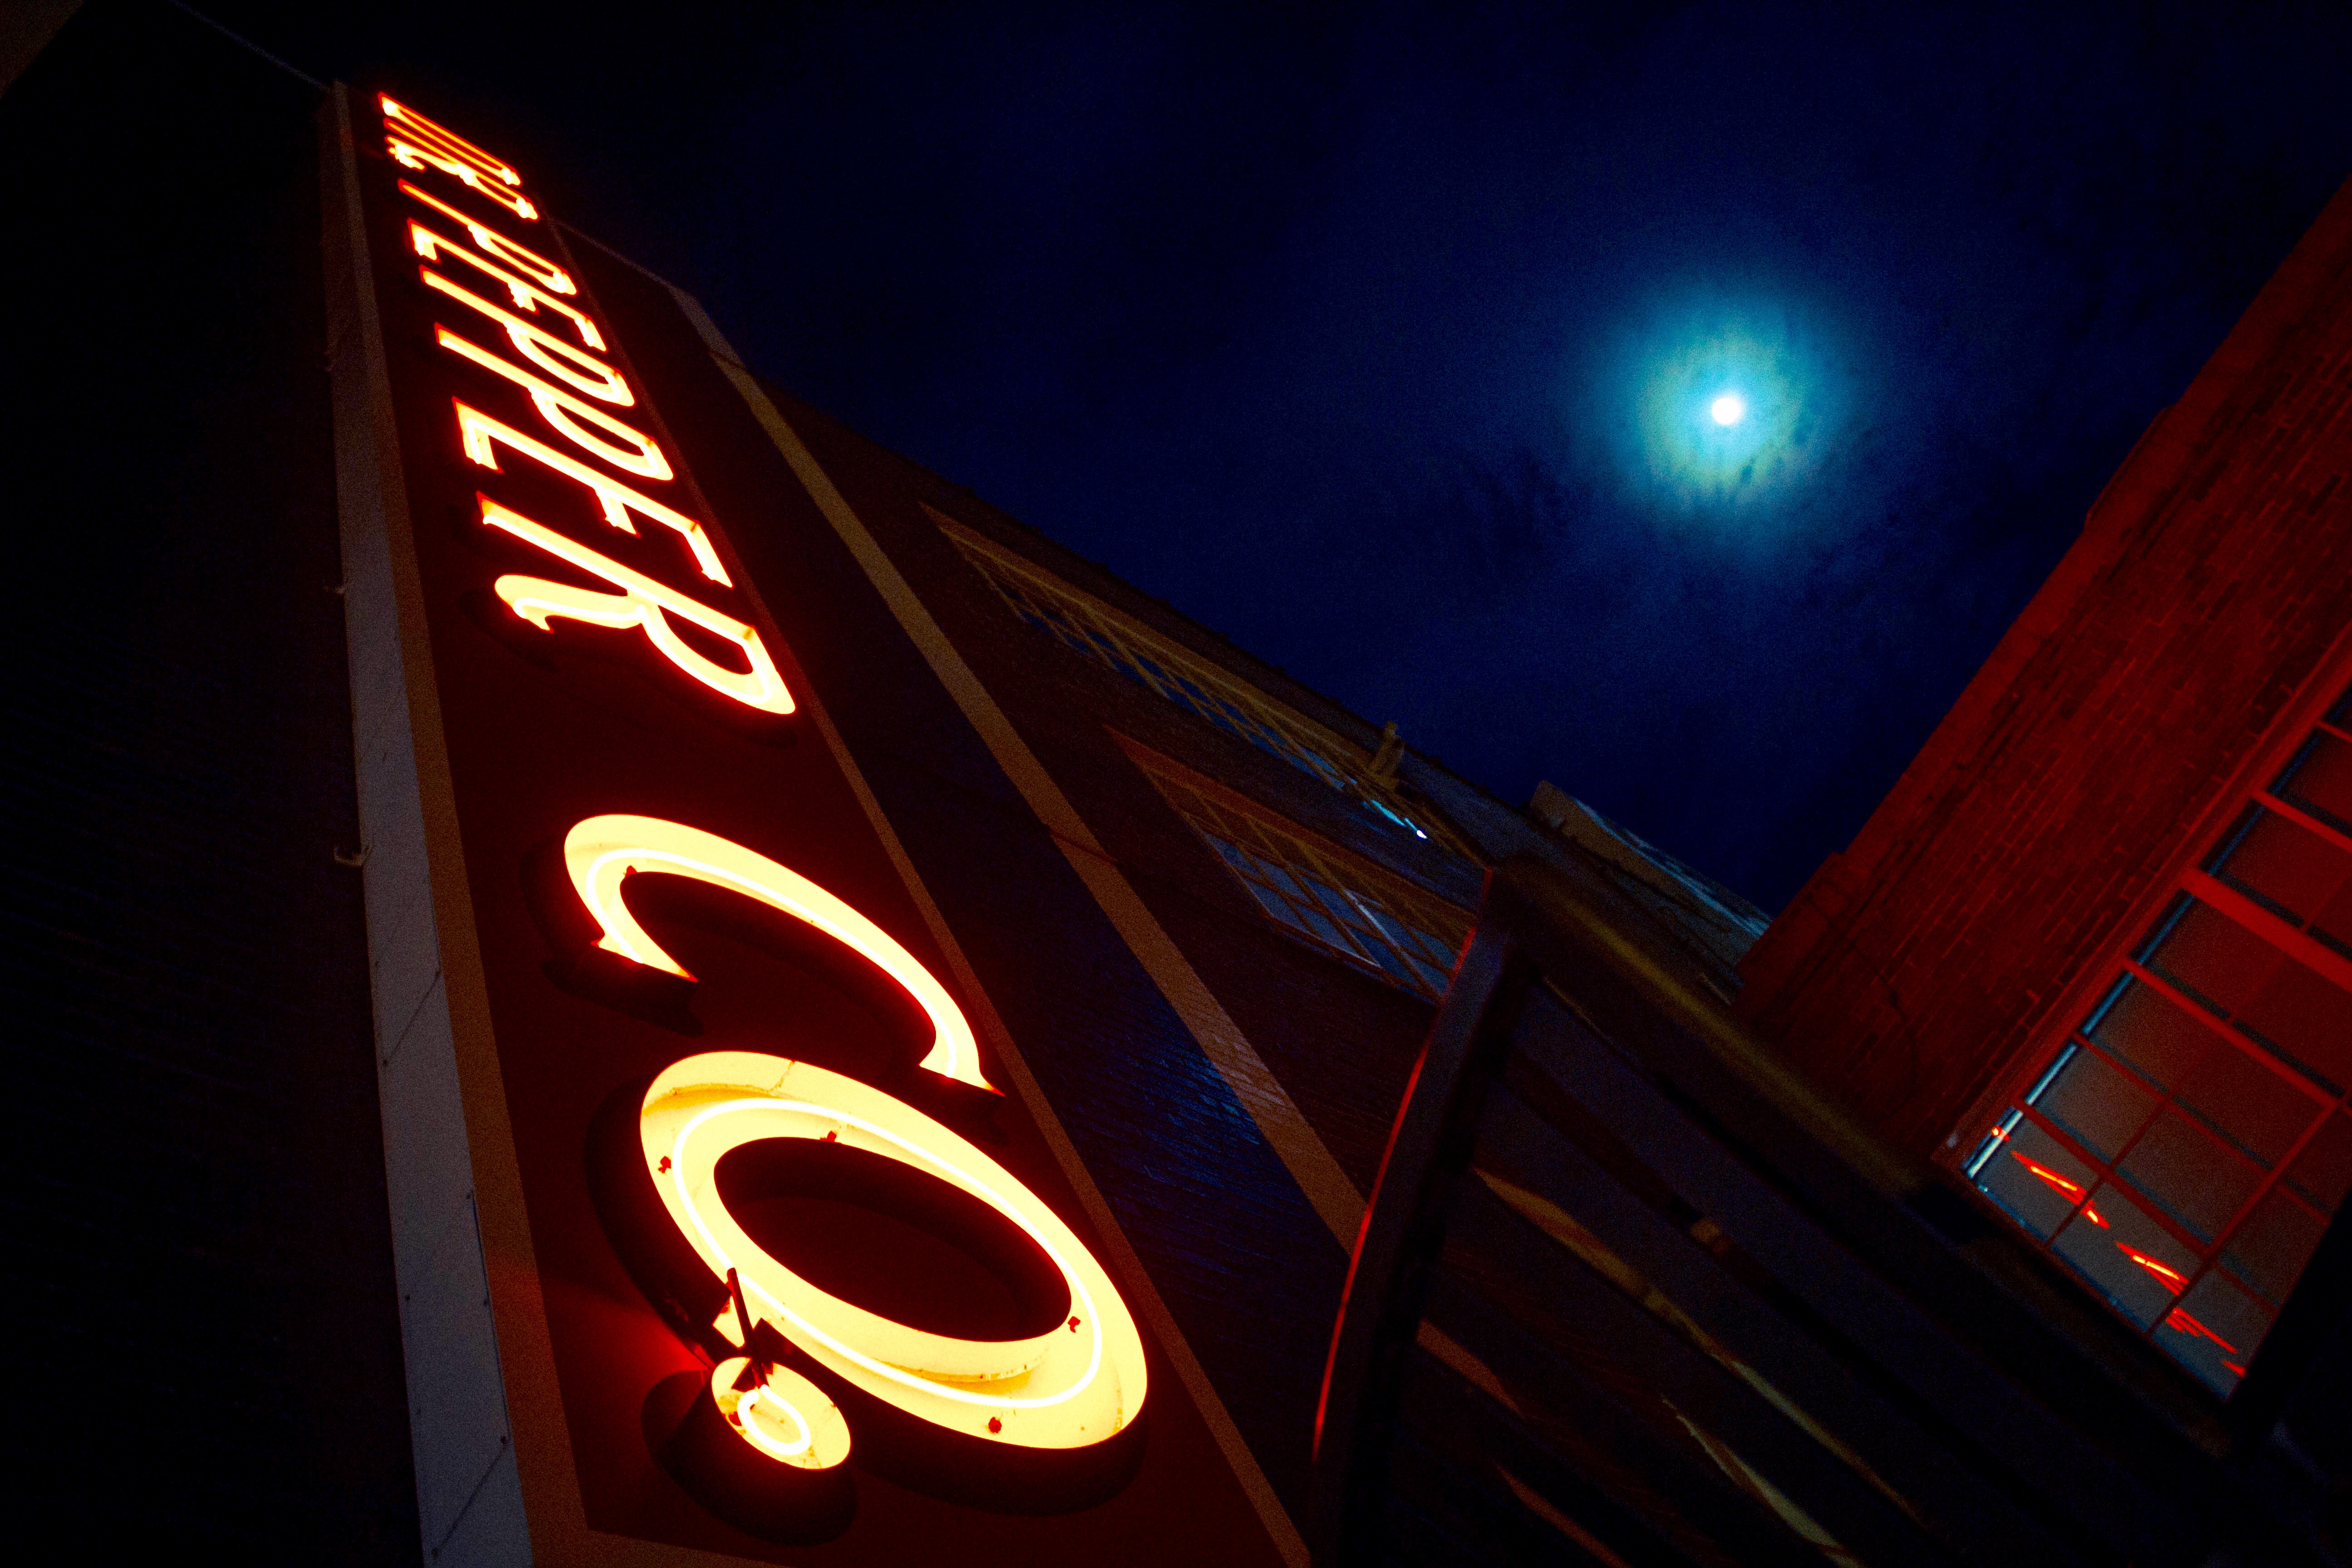
light, night, red, darkness, signage, lighting, neon, neon sign, shape